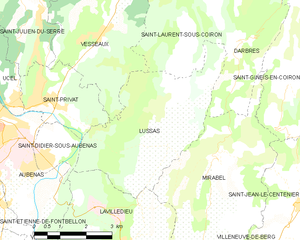
Carte des communes françaises: Lussas
Lussas est une commune française, située dans le département de l'Ardèche en région Auvergne-Rhône-Alpes.